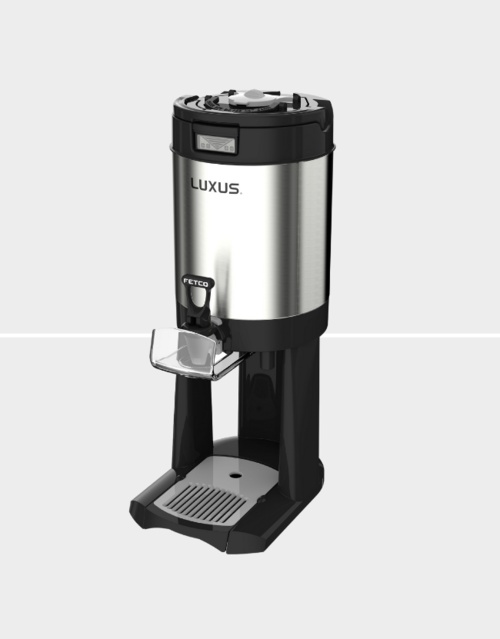
Termossäiliö L3D - 10 4L tippa-altaalla FETCO
Ulkomitat (L x S x K): 205 x 300 x 550 mm Kapasiteetti: 4 litraa LISÄTIEDOT: Soveltuvuus: 2041, 2042 Grande
Brand: JV Tukku
Category: Home & Garden > Kitchen & Dining > Kitchen Appliances > Hot Drink Makers